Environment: real
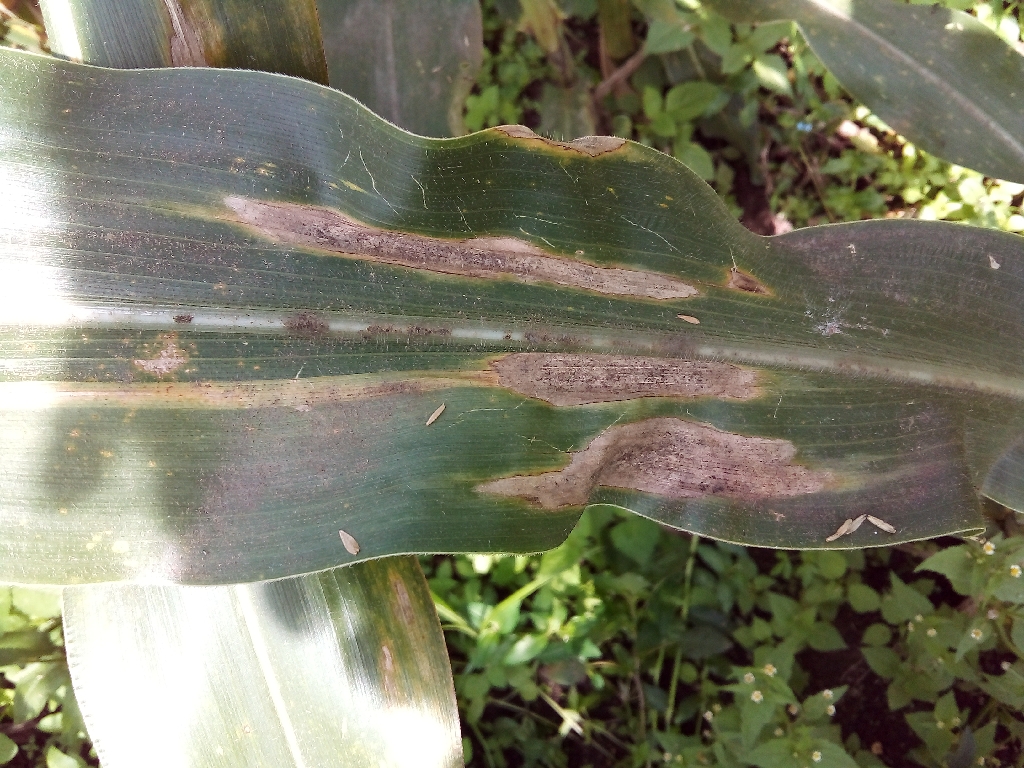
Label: northern_corn_leaf_blight